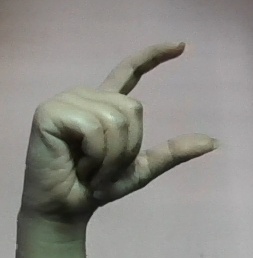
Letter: dal